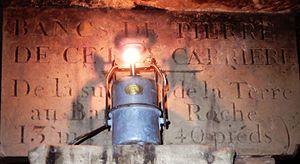
Lampe à l'acétylène, modèle français de marque Arras, type T3
La lampe à acétylène est un moyen d'éclairage le plus souvent portable. La source lumineuse est la flamme de combustion du gaz acétylène, celui-ci résultant de la réaction de l'eau sur le carbure de calcium tous deux contenus dans la lampe.